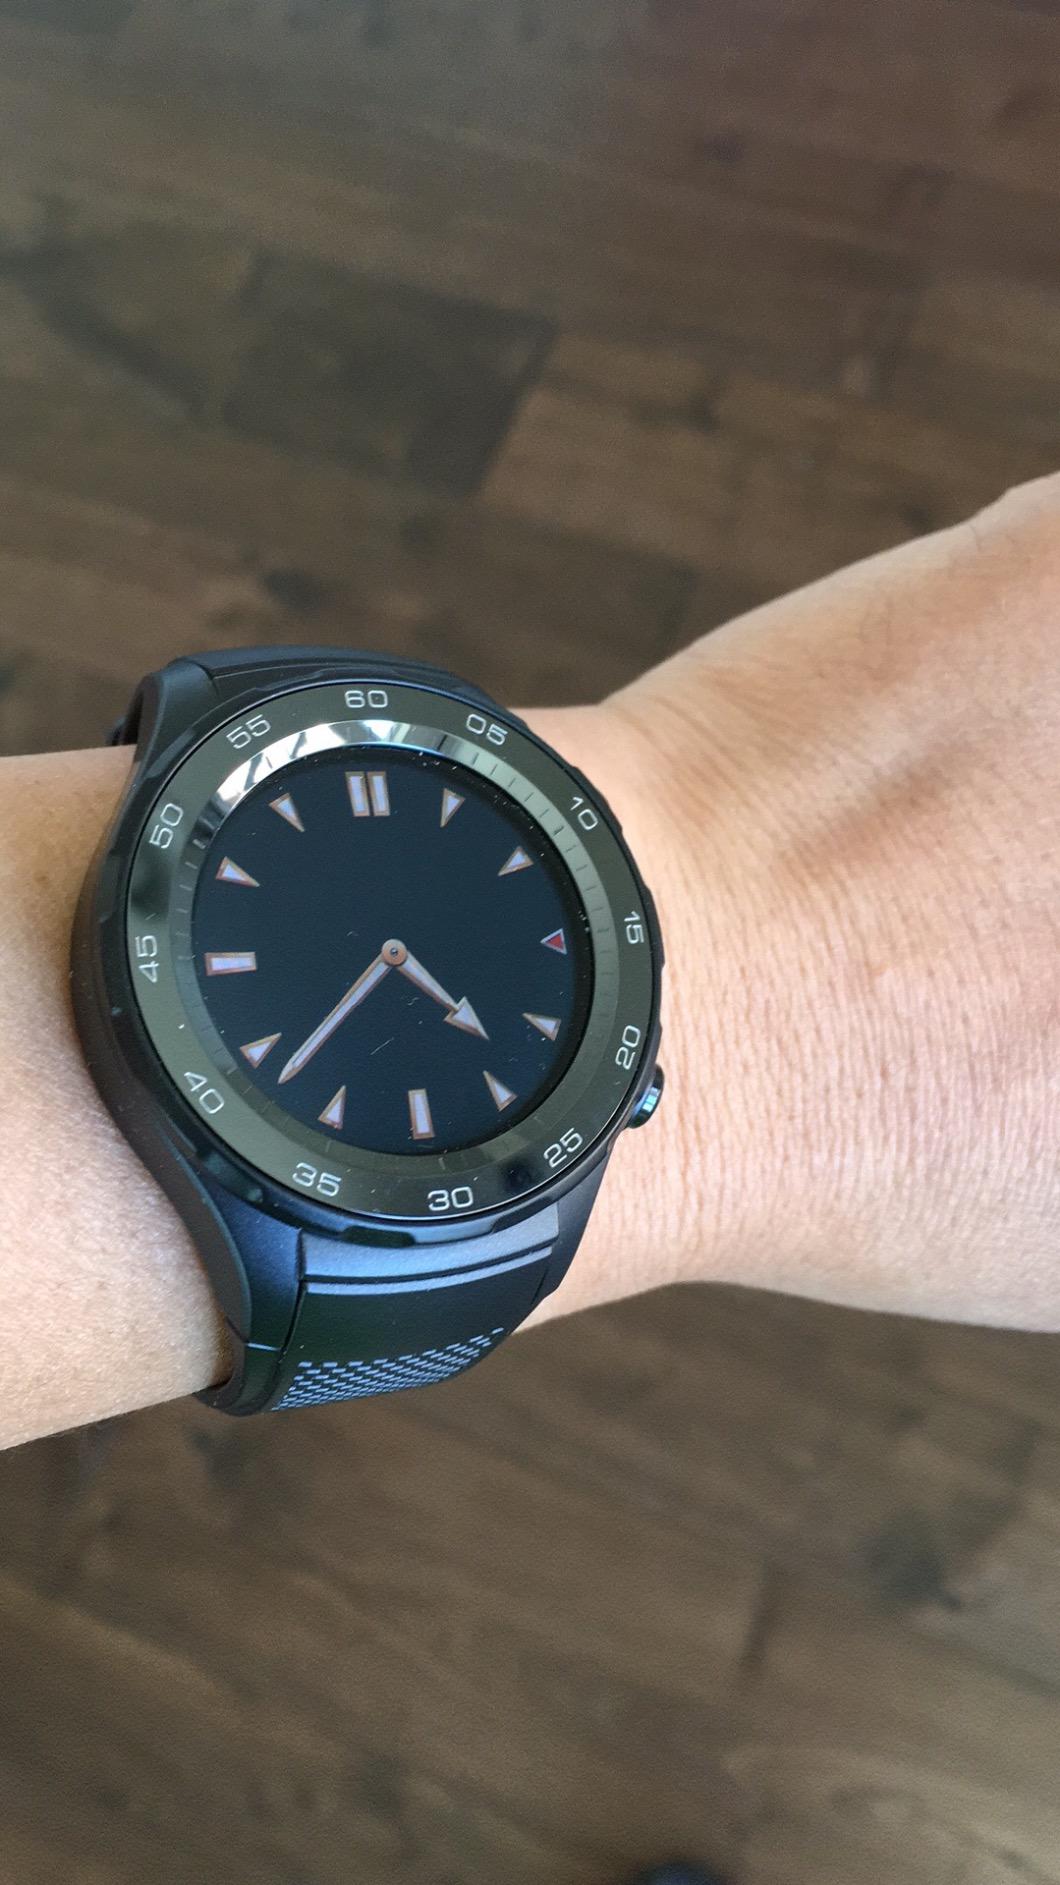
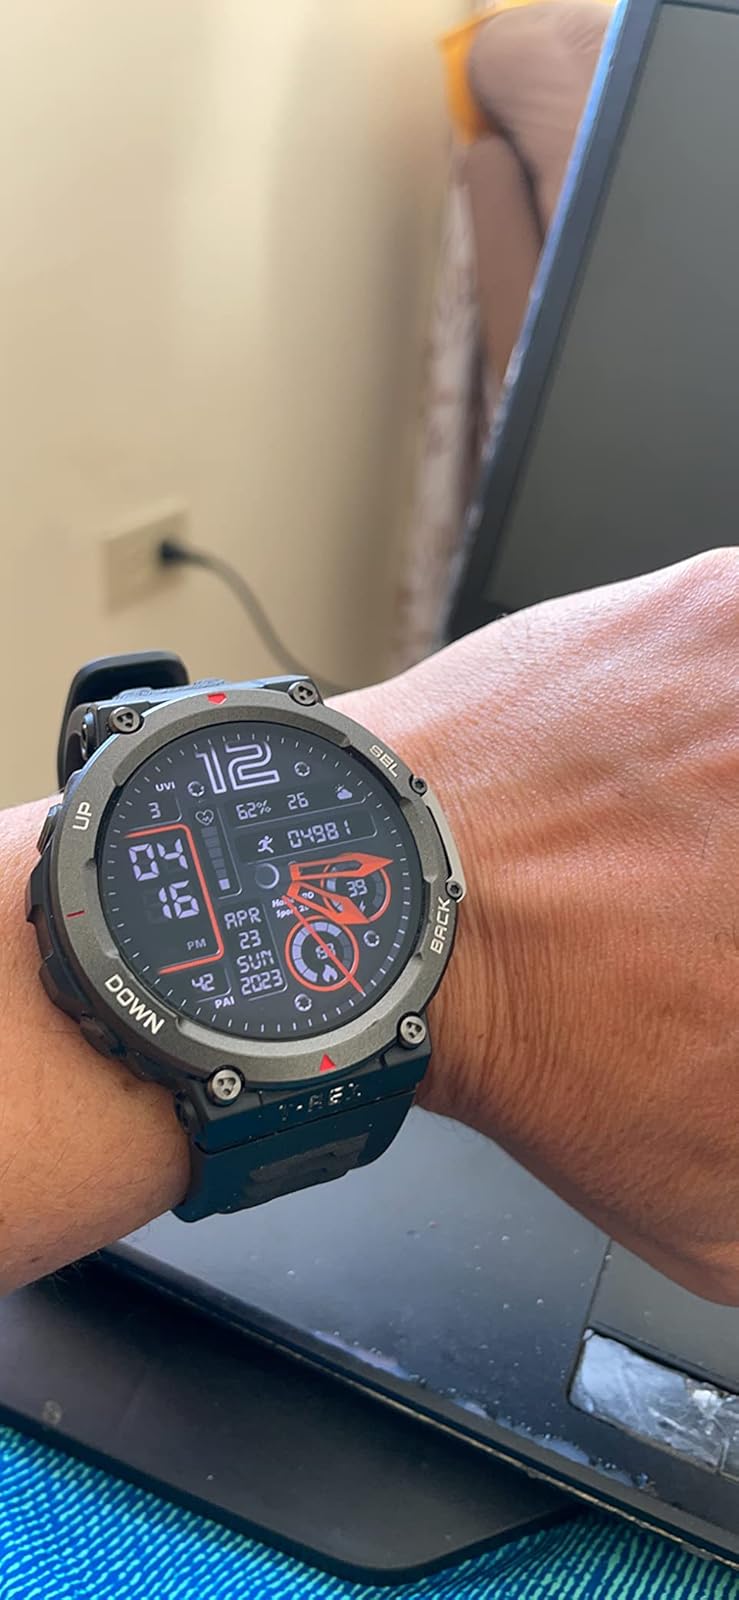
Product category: smartwatch
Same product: no